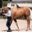
Label: horse